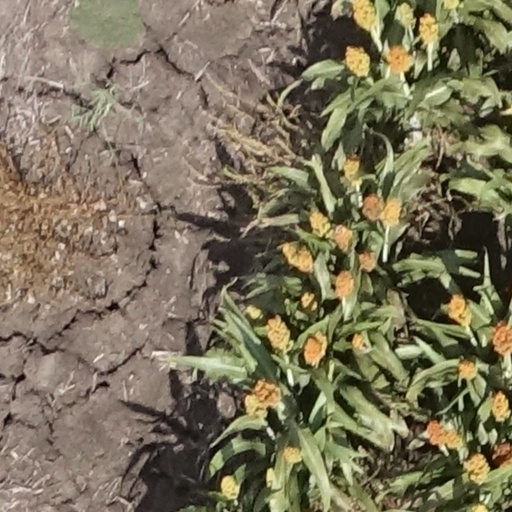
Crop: sorghum